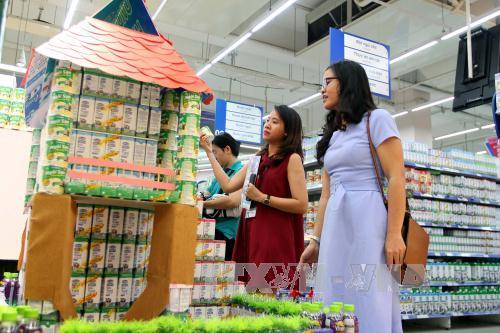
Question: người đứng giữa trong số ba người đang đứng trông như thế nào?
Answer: mặc váy màu đỏ